Faro River

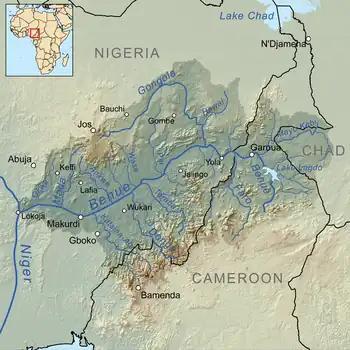
Map showing the Benué River drainage basin. The Faro River can be seen to the south of it.

The Faro River is a river that flows over the Nigeria–Cameroon border in Africa. Its source is on the Adamawa Plateau, which lies southeast of Ngaoundéré, in the Adamawa Region of Cameroon. A tributary of the Benue River, they meet on the border.